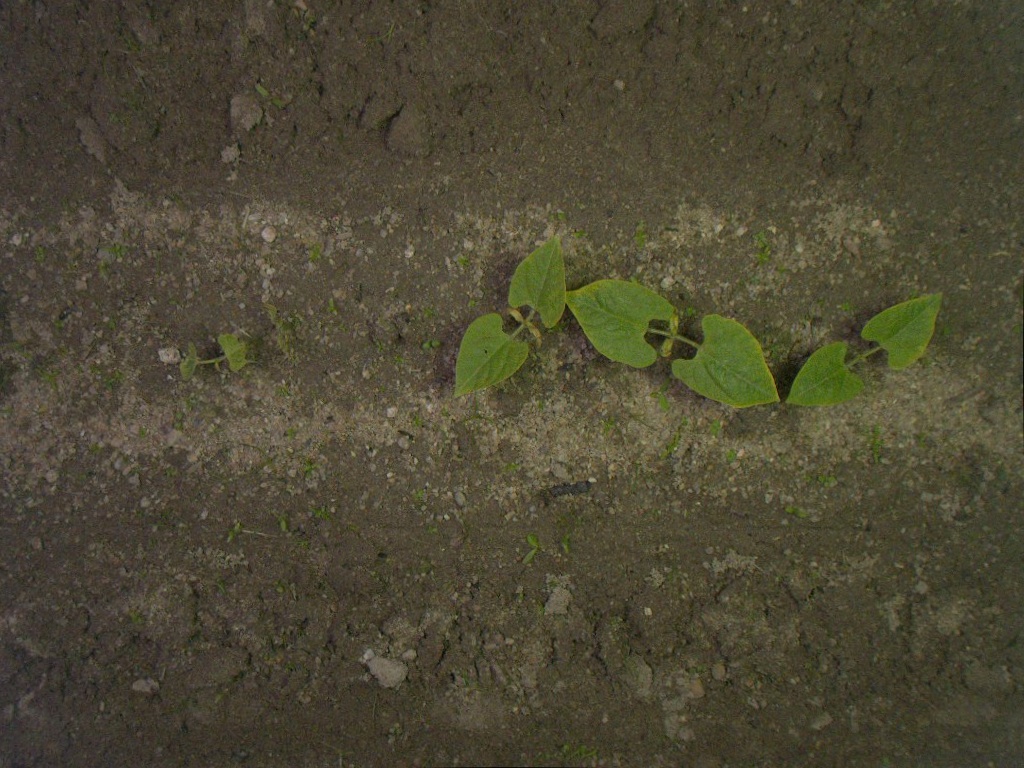
Crop: bean
Objects: stem_bean, stem_bean, stem_bean, stem_bean, bean, bean, bean, bean